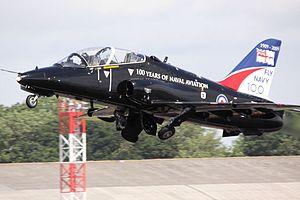
Le Fleet Air Arm est la branche de la Royal Navy chargée des aéronefs embarqués sur les bâtiments de celle-ci. Le Fleet Air Arm exploite le Lockheed Martin F-35 Lightning II dans un rôle de attaque maritime, l'AugustaWestland AW159 Wildcat et l'AgustaWestland AW101 Merlin dans les rôles Commando et Anti-Submarine, et le BAE Hawk T1 dans un rôle d'agresseur.